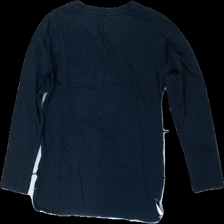
View: back
Type: Top
Category: Children
Brand: Cubus
Colors: Blue, Orange, White
Material: 100% cott
Pattern: Other
Cut: Regular
Size: 122
Season: All
Price range: <50
Recommended usage: Reuse